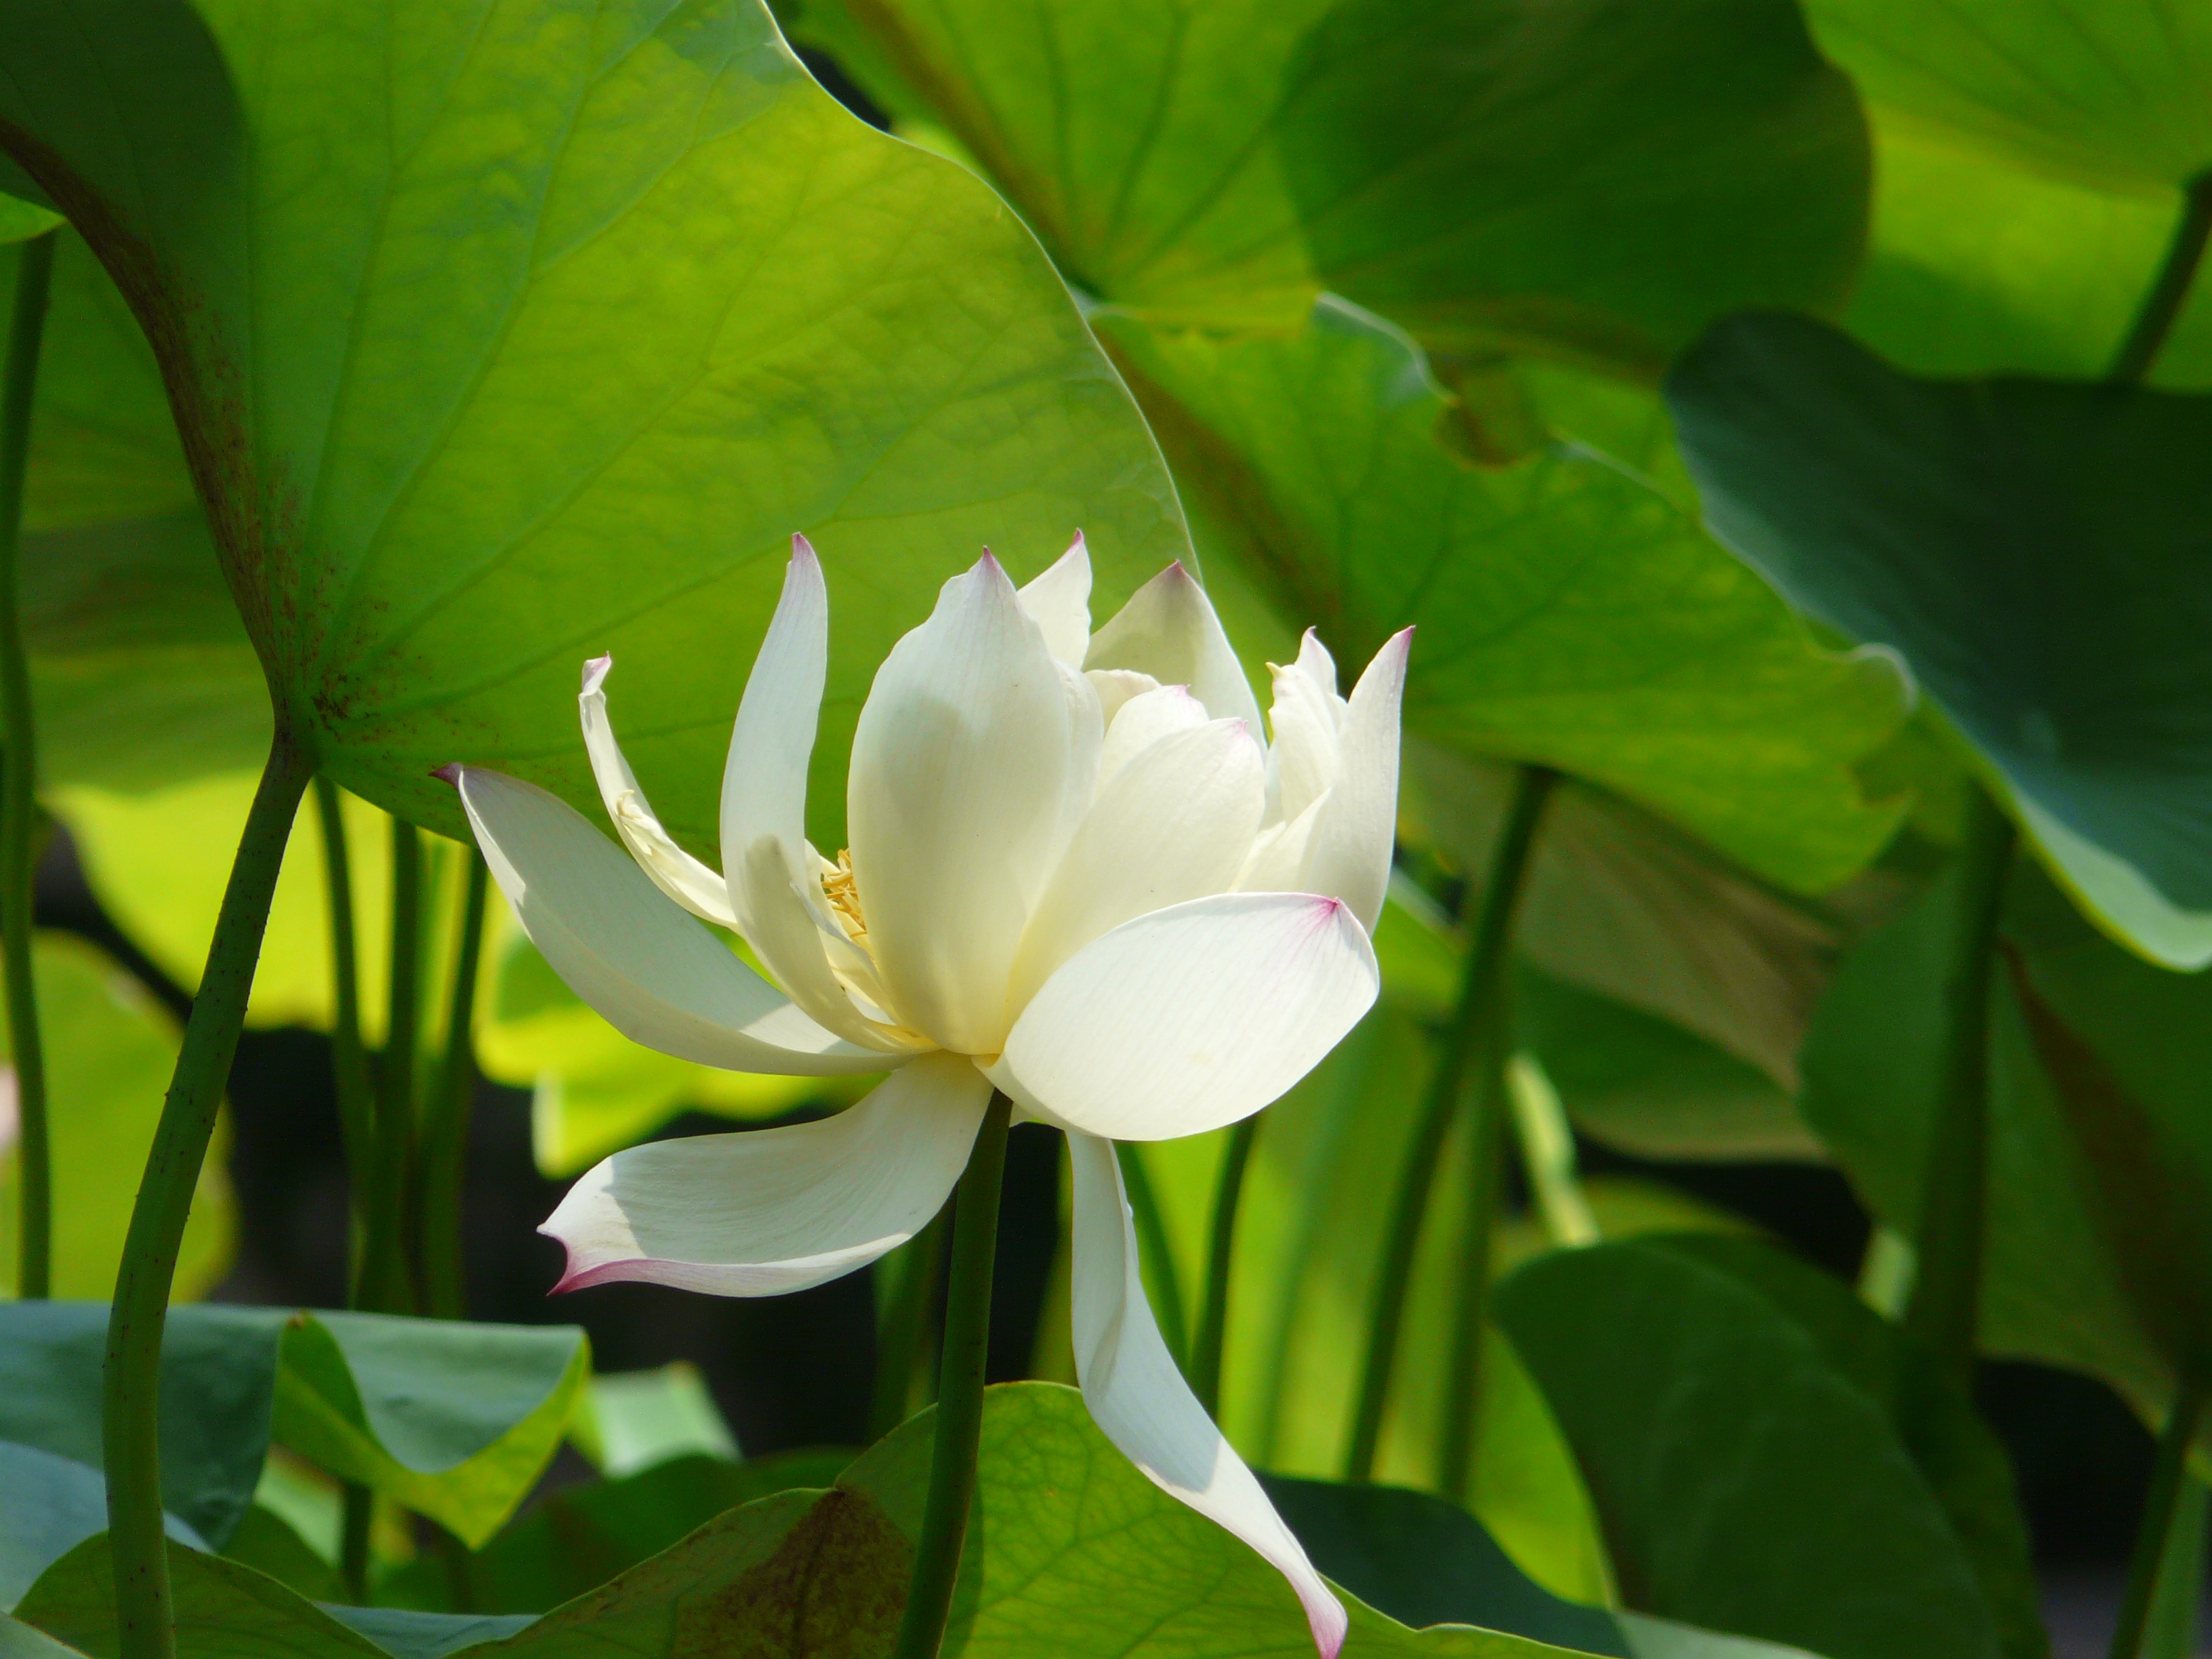
blossom, plant, leaf, flower, petal, green, botany, sacred lotus, aquatic plant, flora, dutch, lotus, shanghai, macro photography, flowering plant, land plant, lotus family, proteales, the ancient recluse garden